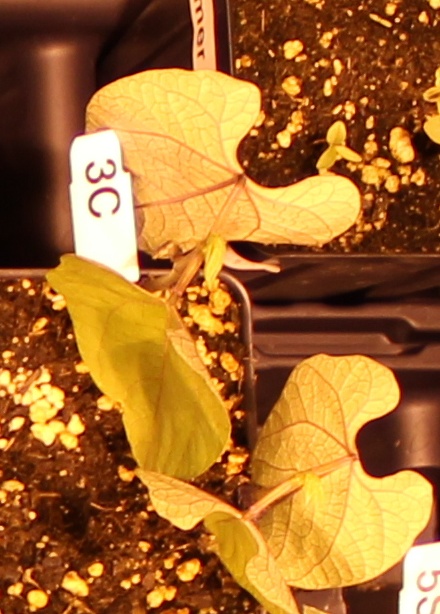
Label: Blackbean